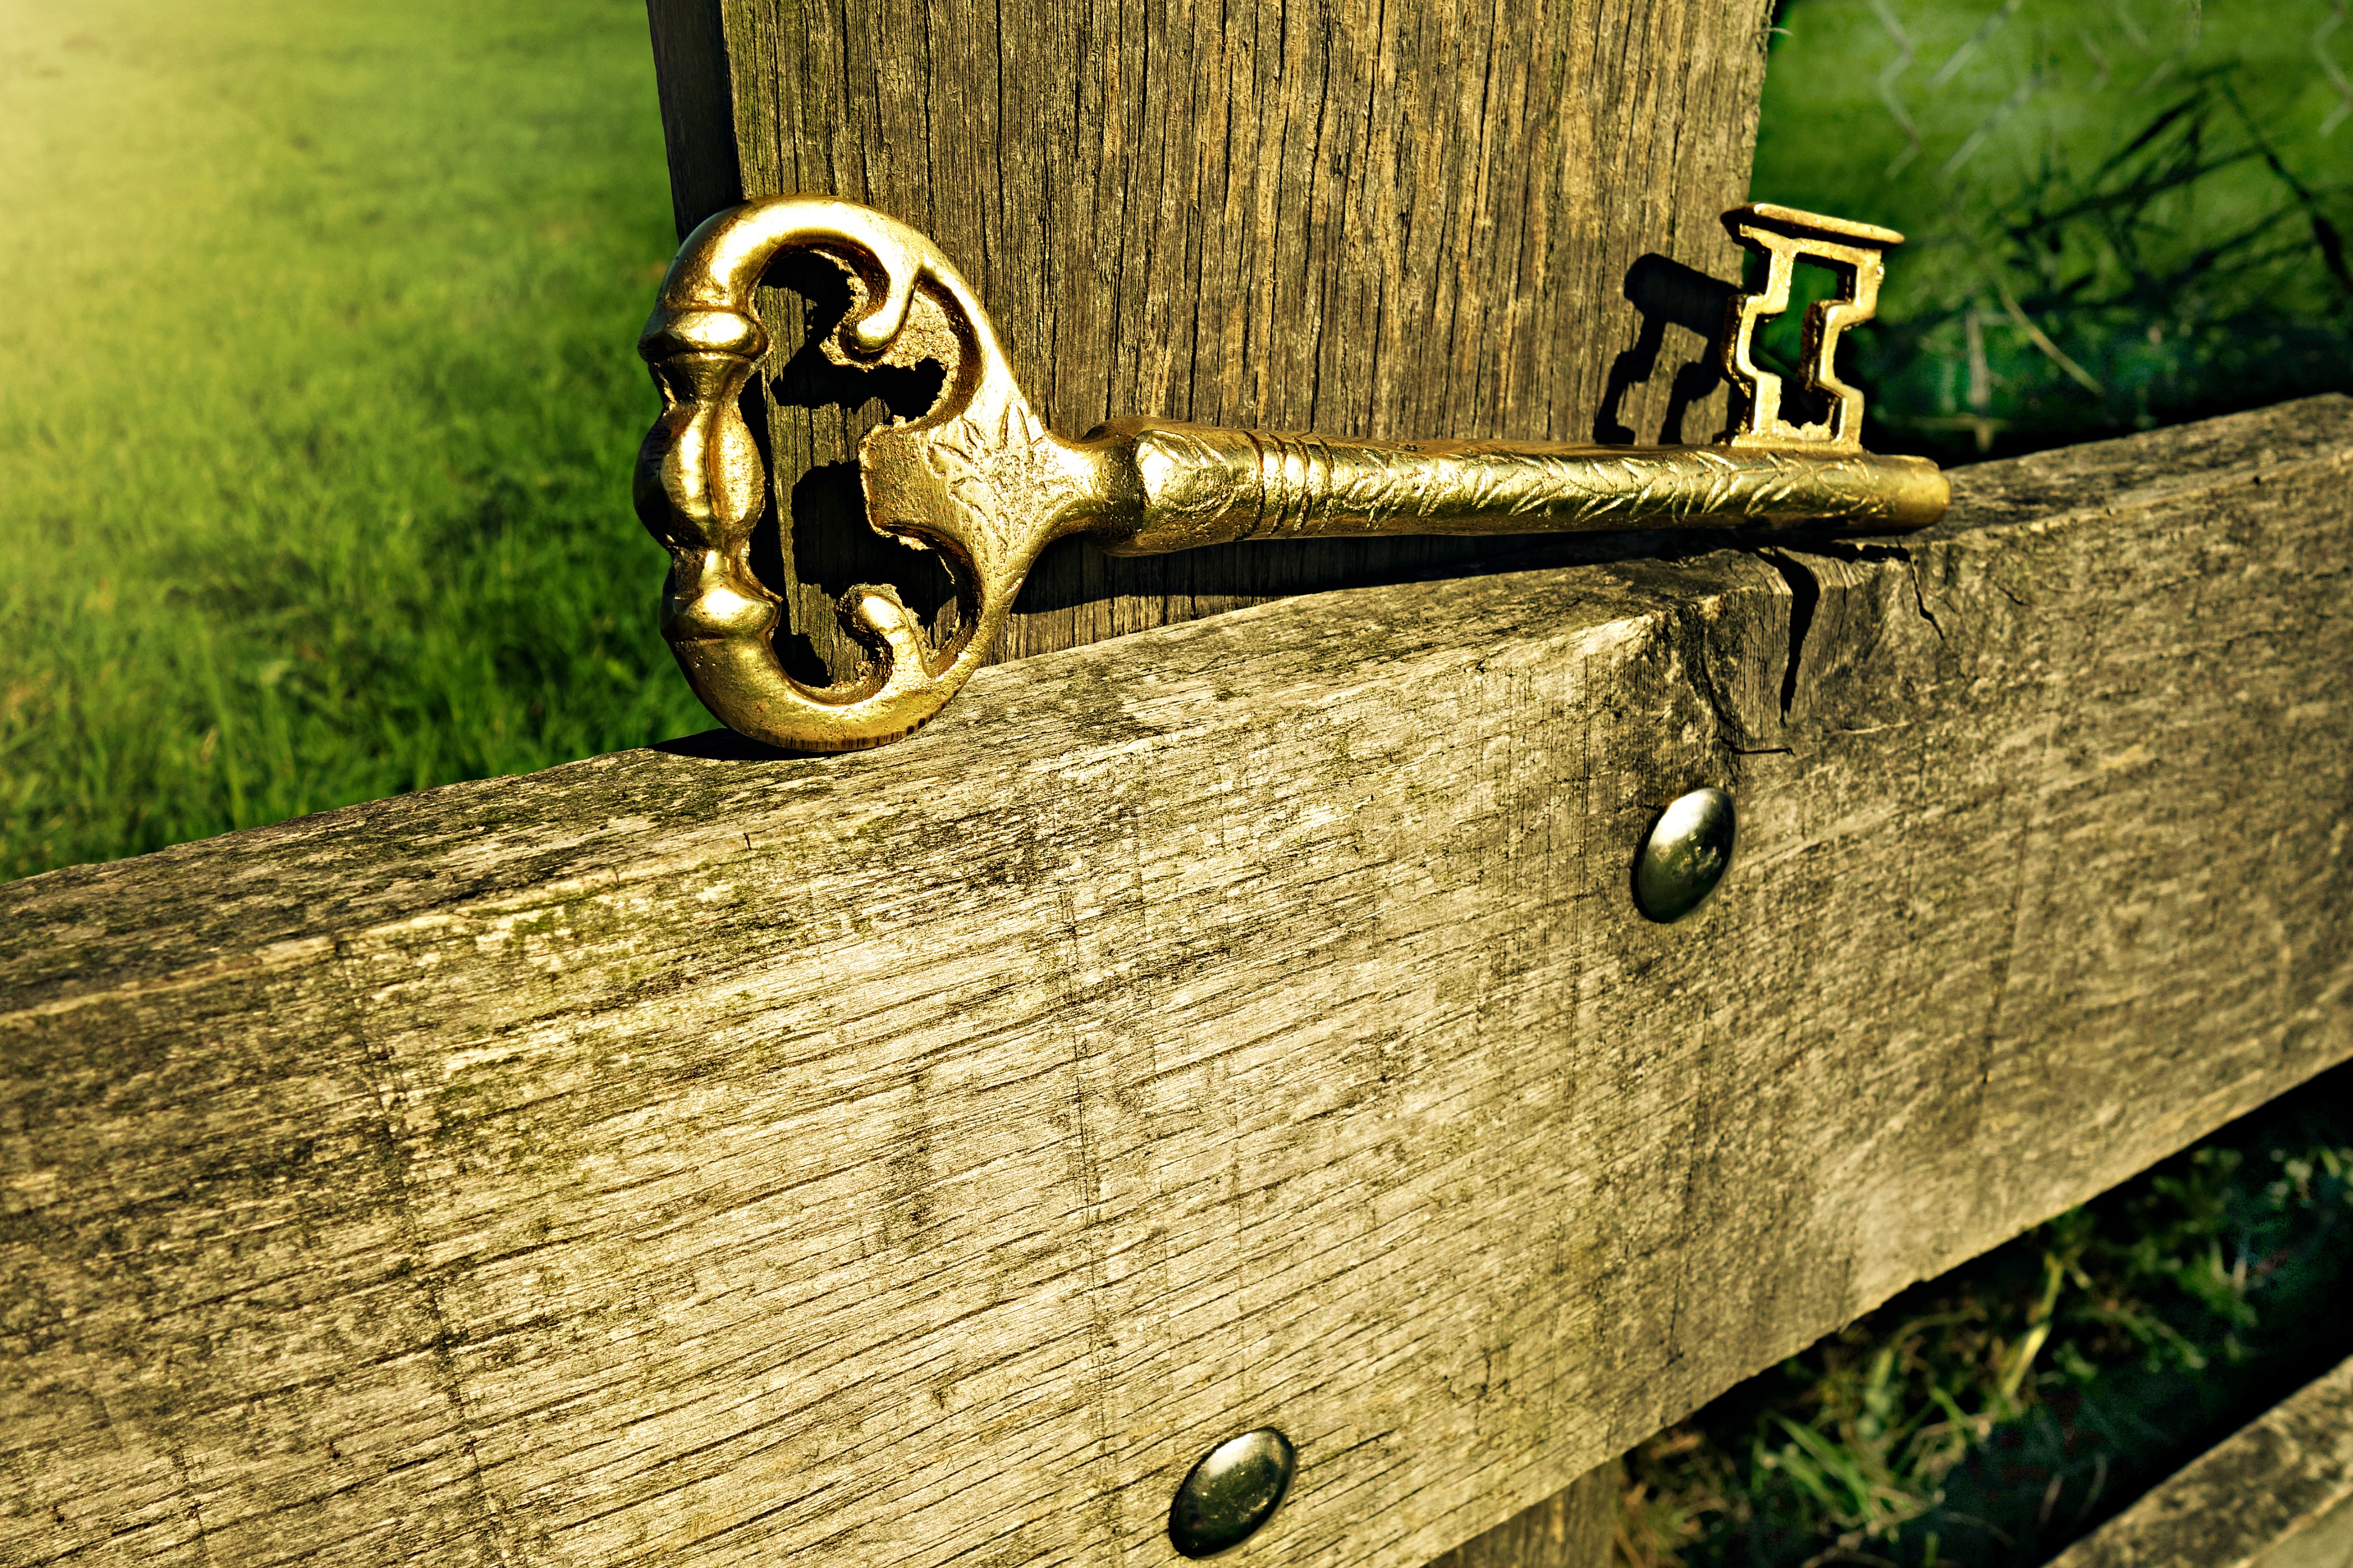
open, wood, vintage, antique, green, entrance, key, metal, gate, security, sculpture, safety, locked, golden key